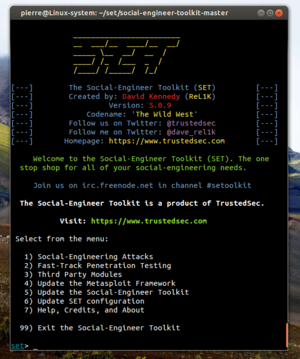
Capture d'écran du logiciel set en version 5.0.9 sur ubuntu 13.04
Social Engineering Toolkit, en français « boite à outils pour l'Ingénierie sociale », est un logiciel développé par TrustedSec et écrit par David Kennedy en python. Il est open-source et multiplateforme et propose un choix de fonctions permettant diverses attaques basées sur l'hameçonnage informatique. On retrouve ainsi pêle-mêle un outil pour copier des pages web contenant des formulaires, un outil de mail-bombing pour spammer des boites mails ou des numéros téléphone mais aussi des systèmes de gestion de RAT ou d'exploit en utilisant le framework Metasploit.